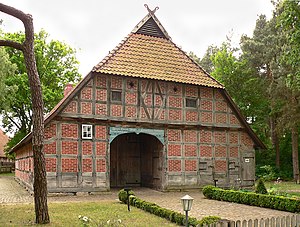
Museumsgården Winsen
Dat groode Hus, anno 1795 Fachhallenhaus, i dag et kulturelt events center
Museumsgården Winsen er et frilandsmuseum i Winsen i Niedersachsen, som blev grundlagt i 1982. Museet består af en typisk Saksergård i det sydlige Lüneburger Heide og andre bygninger, karakteristiske for regionen.